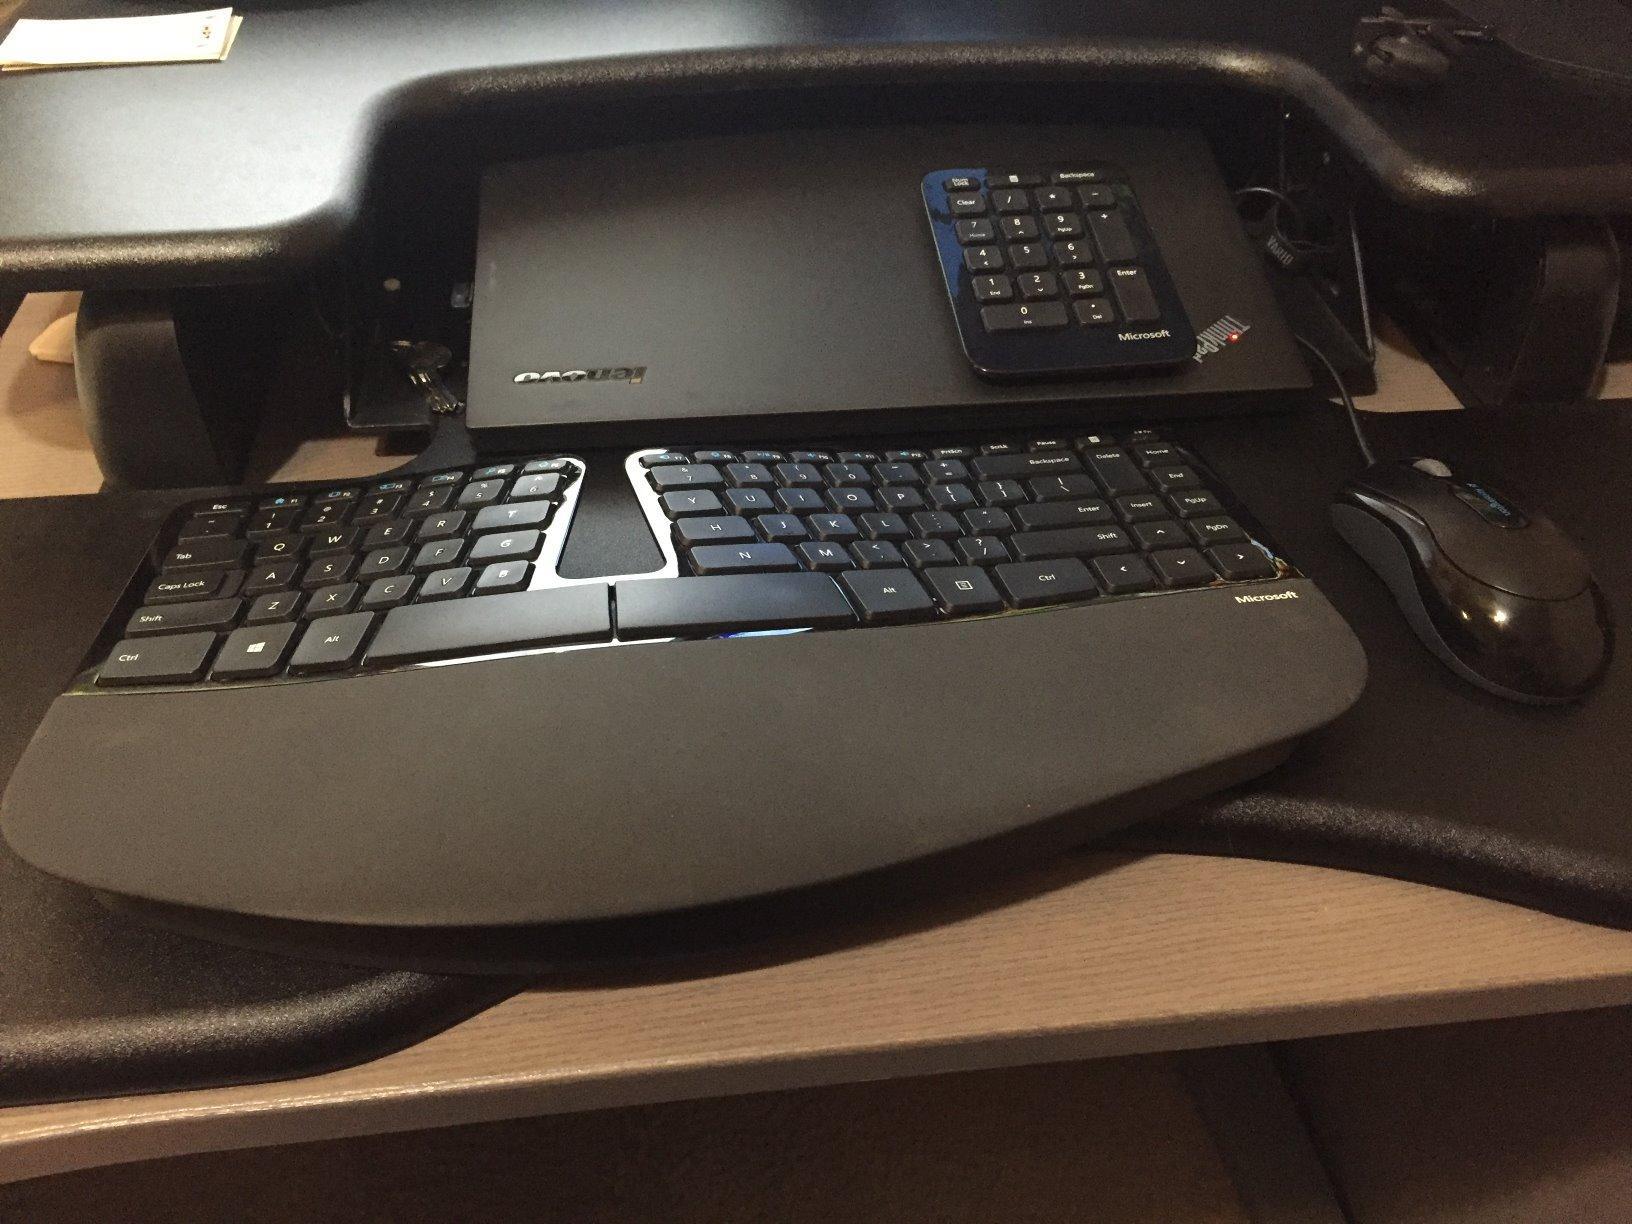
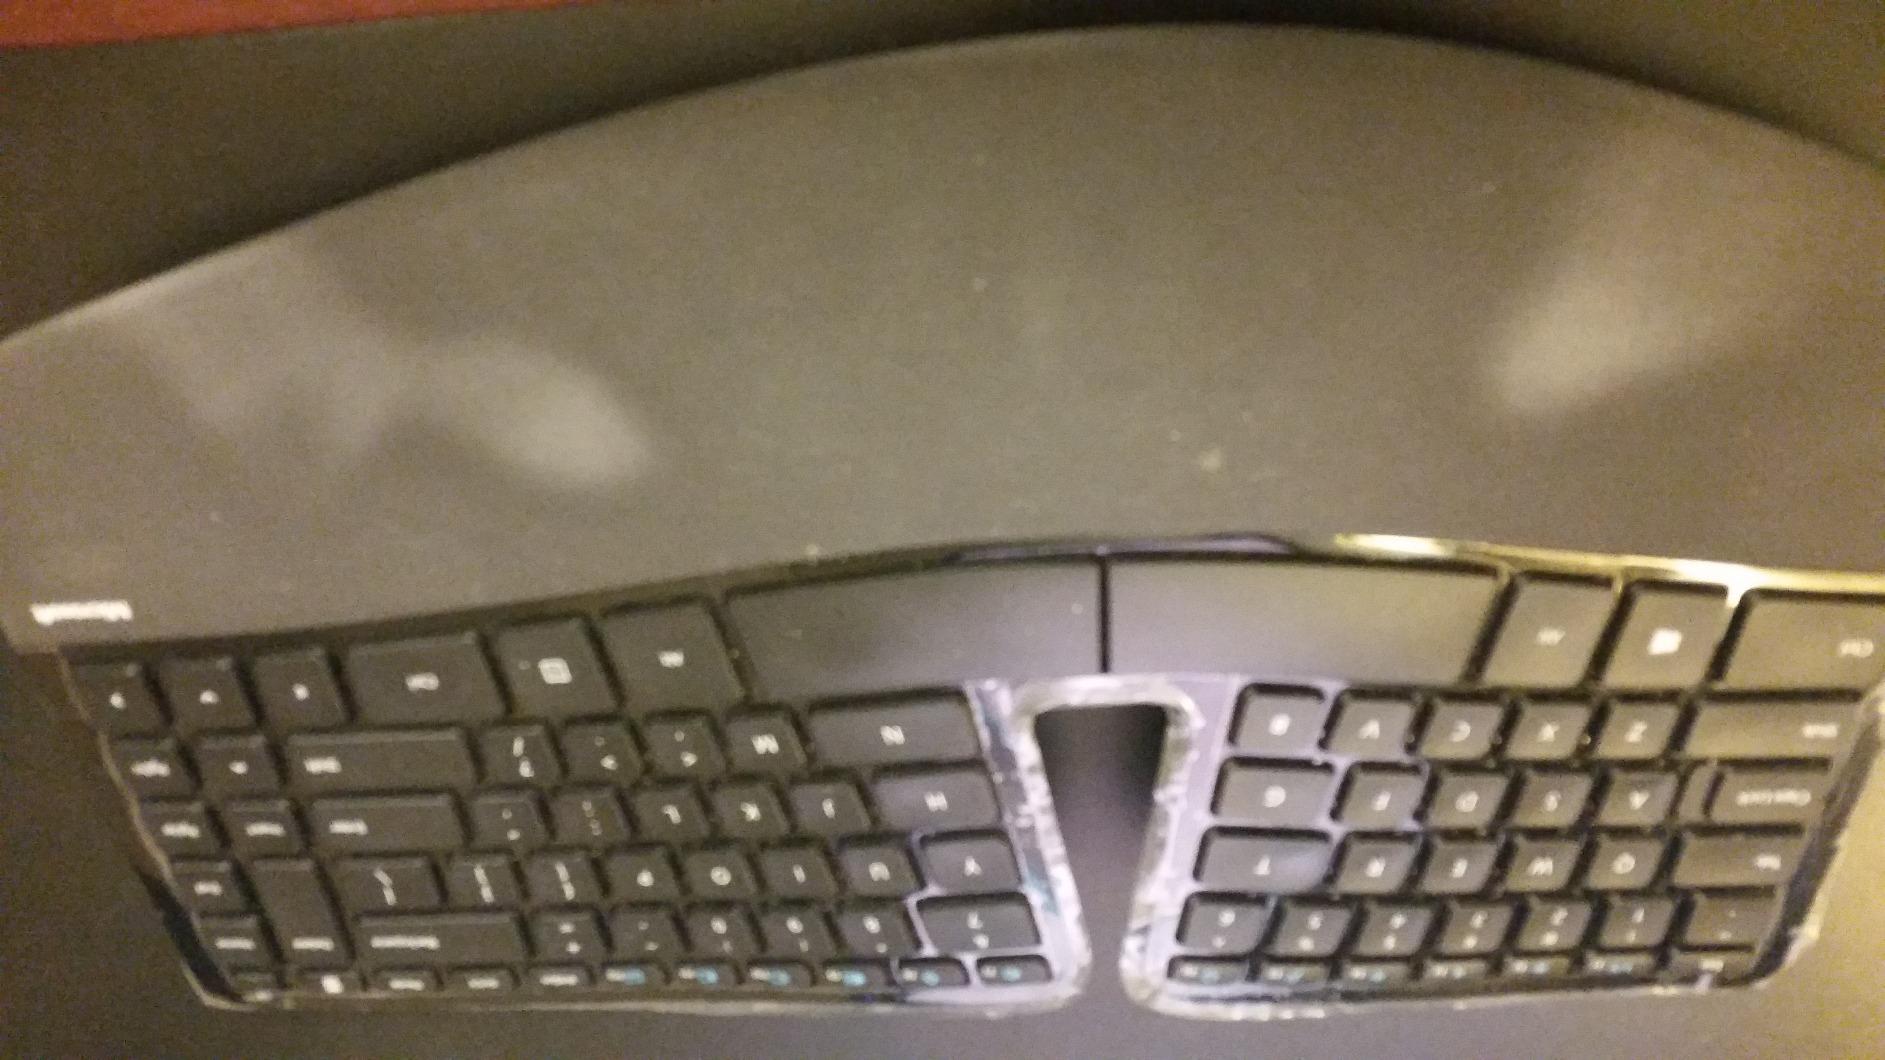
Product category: keyboard
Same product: yes